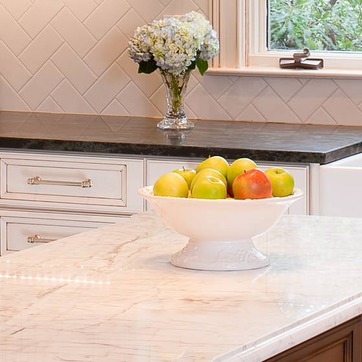
Material: food